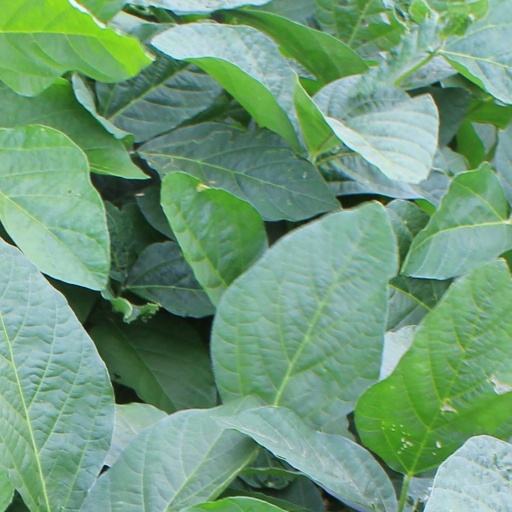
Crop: soybean